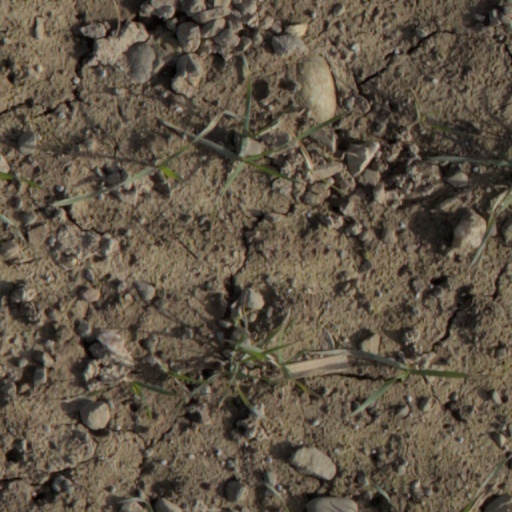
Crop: wheat